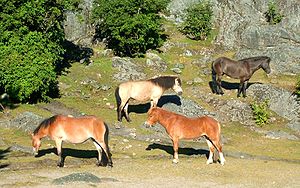
Gotlandsruss
Svensk landskab med Gotlandsruss.